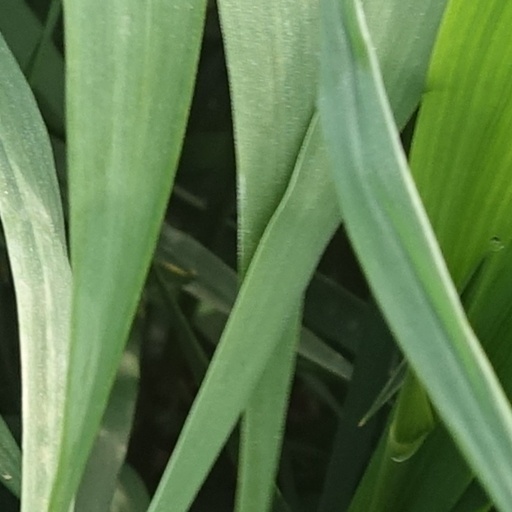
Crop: wheat